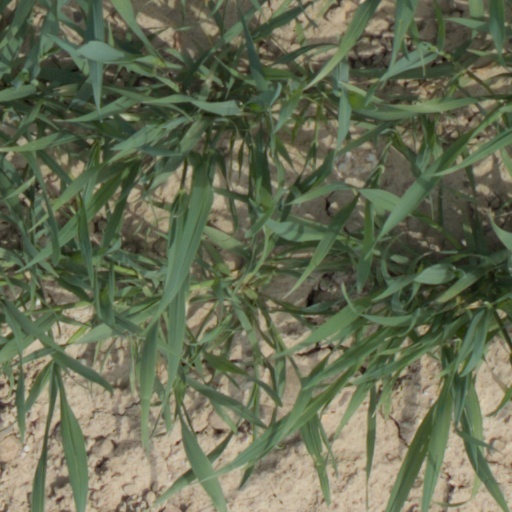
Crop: wheat